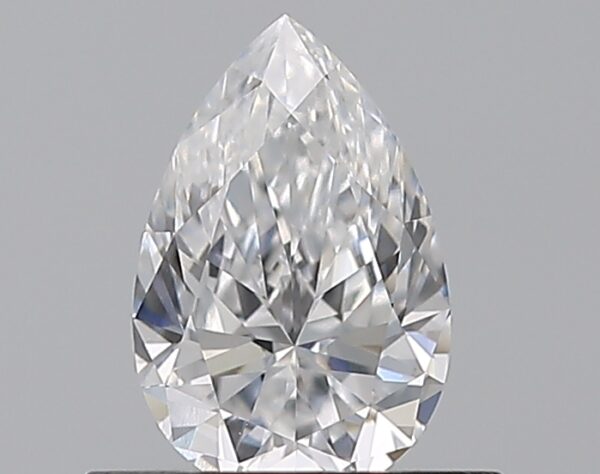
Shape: pear
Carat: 0.5
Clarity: VS2
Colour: D
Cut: EX
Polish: EX
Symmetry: VG
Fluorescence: M
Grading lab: GIA
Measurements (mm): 6.81 x 4.47 x 2.71